Thrihnukagigur

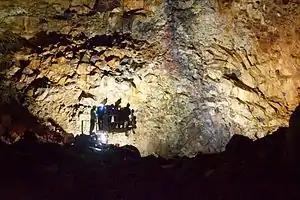
Inside the magma chamber

Þríhnúkagígur (anglicized as Thrihnukagigur, literally translated as "Three Peaks Crater") is a dormant volcano in the volcanic system of Brennisteinsfjöll near Reykjavík, Iceland. Covering a area and a depth of , it has not erupted in the past 4000 years. It was discovered in 1974 by cave explorer Árni B. Stefánsson, and opened for tourism in 2012. It is the only volcano in the world where visitors can take an elevator and safely descend into the magma chamber. The magma that filled the chamber has drained away, revealing the void beneath the surface.